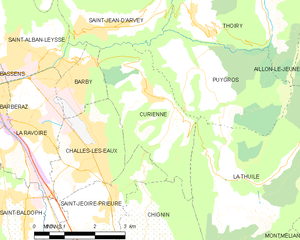
Carte des communes françaises